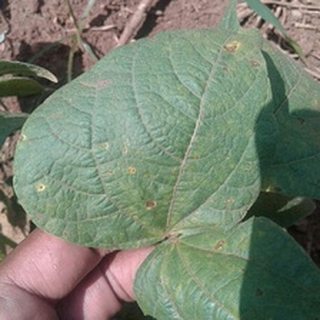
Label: bean_rust